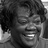
Emotion: happy